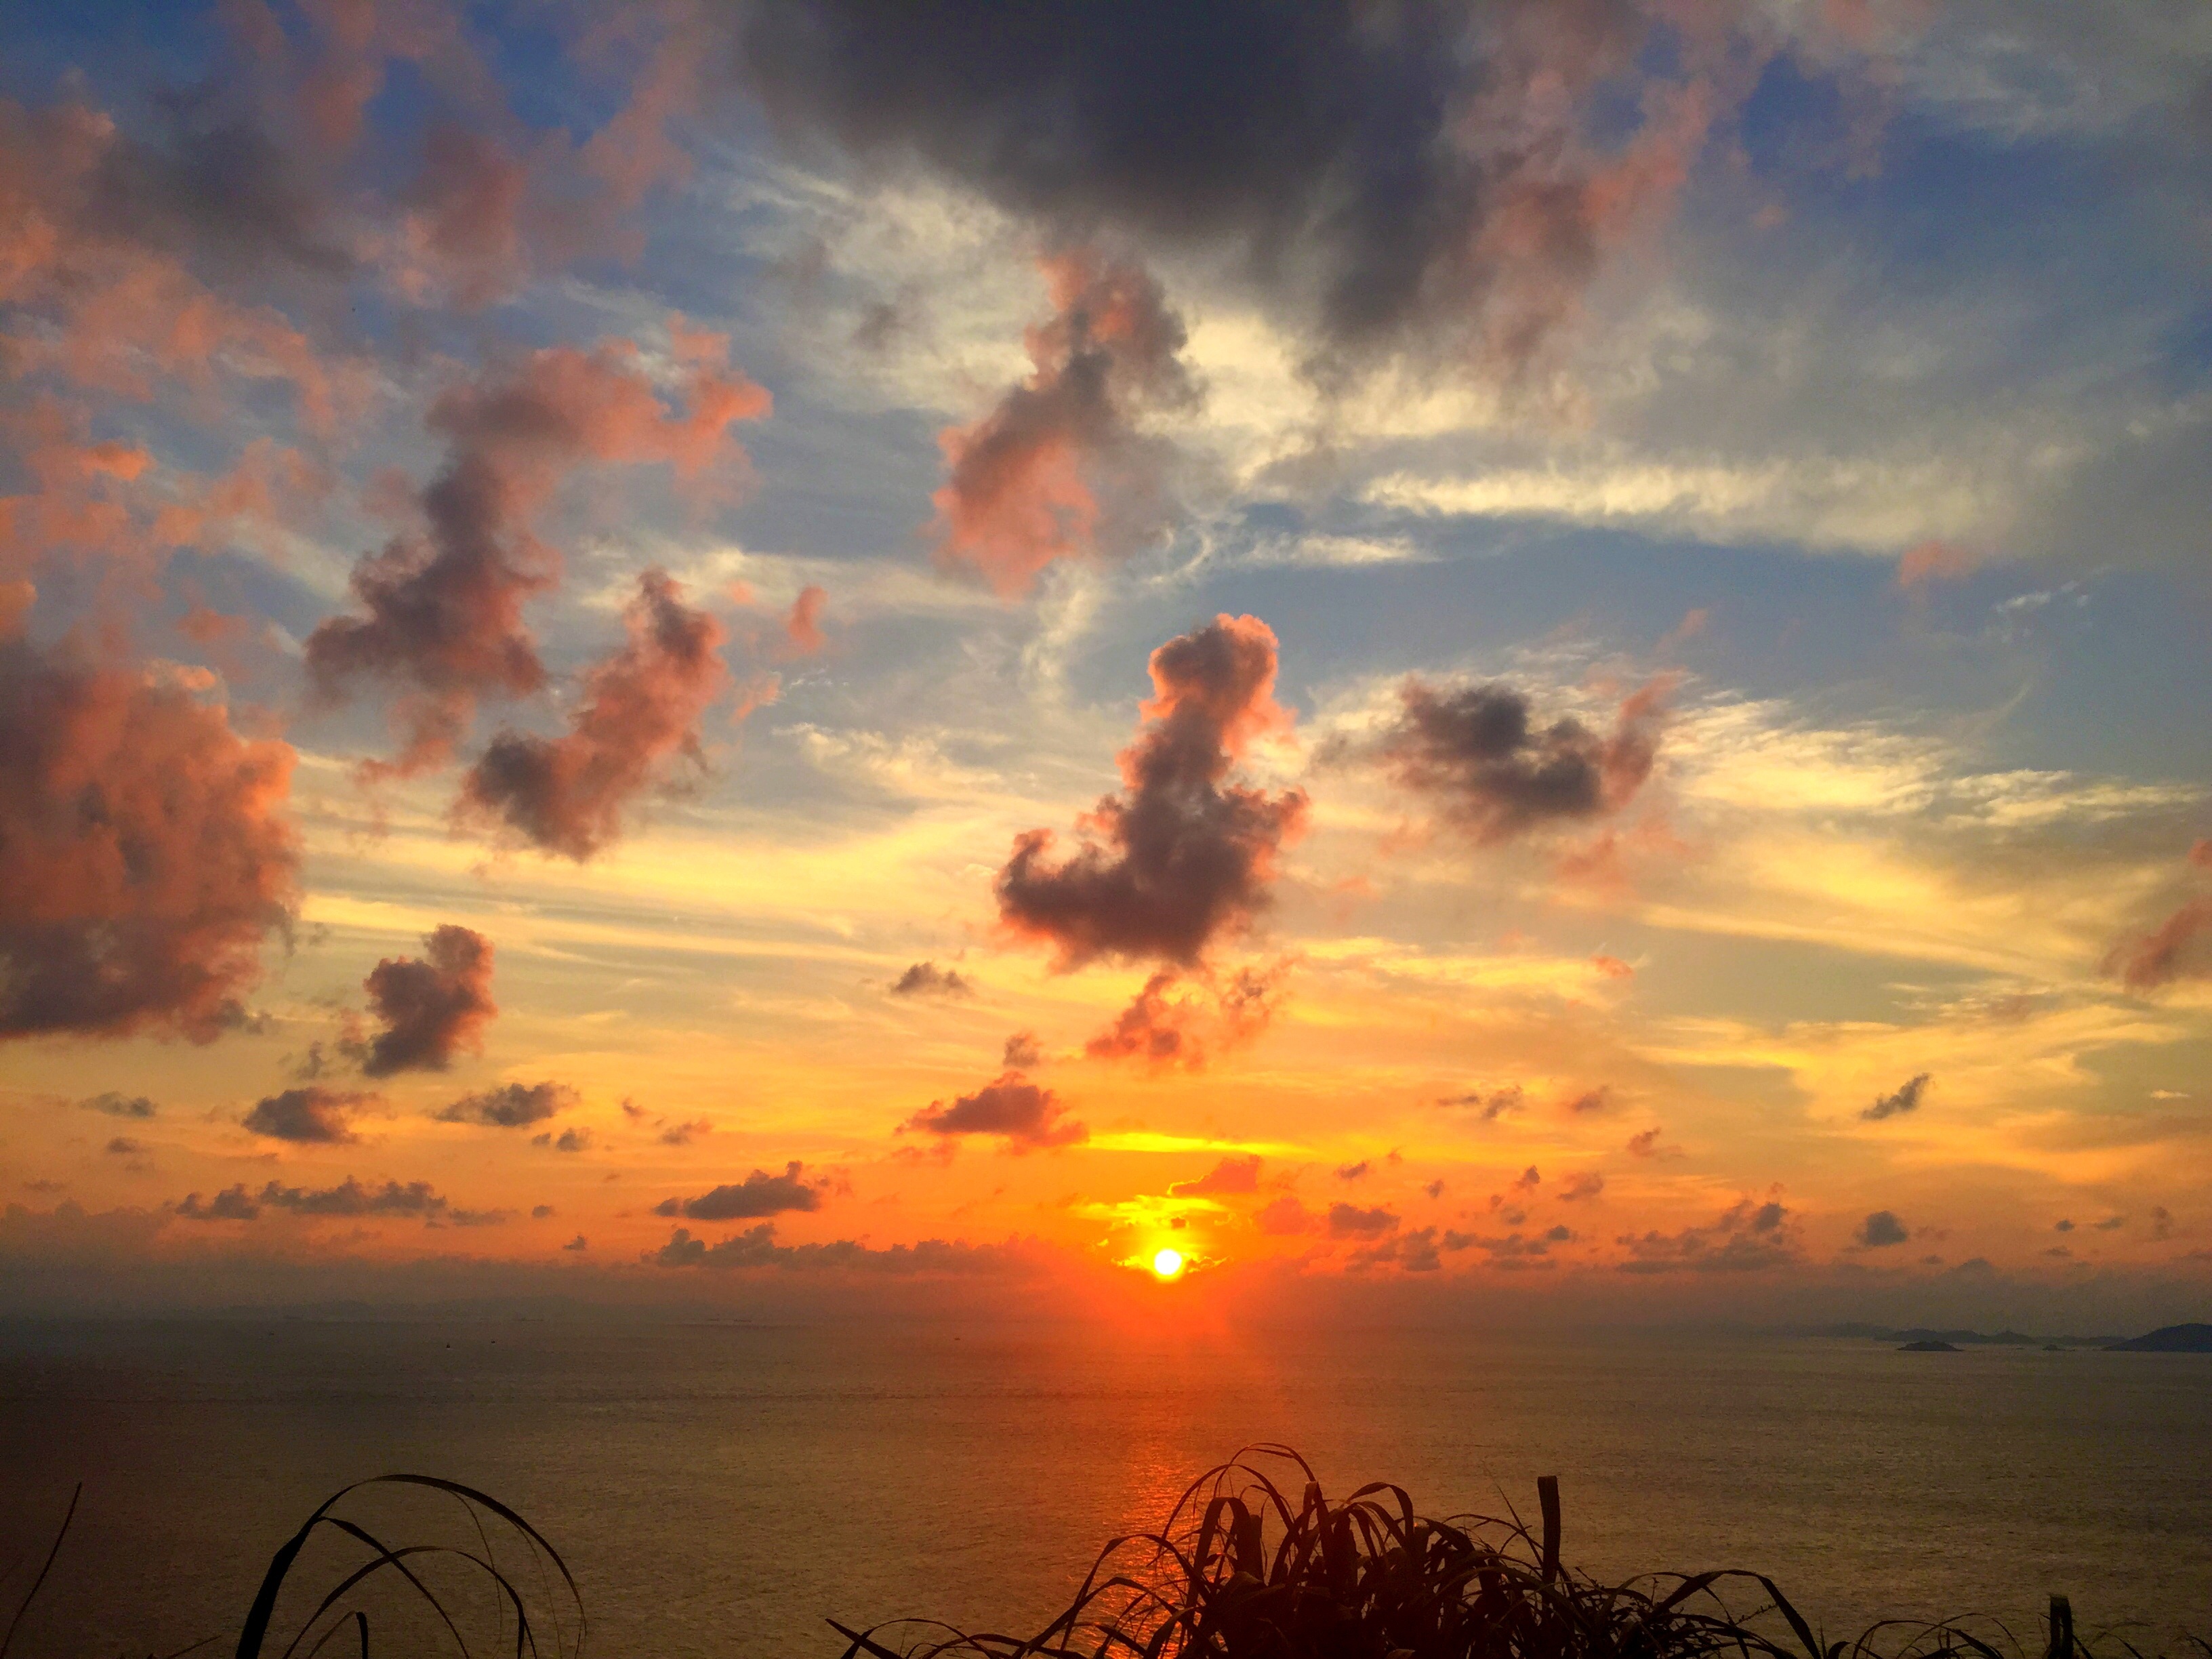
sea, horizon, cloud, sky, sun, sunrise, sunset, sunlight, morning, dawn, atmosphere, dusk, evening, serenity, afterglow, the sea, red cloud, red sky at morning